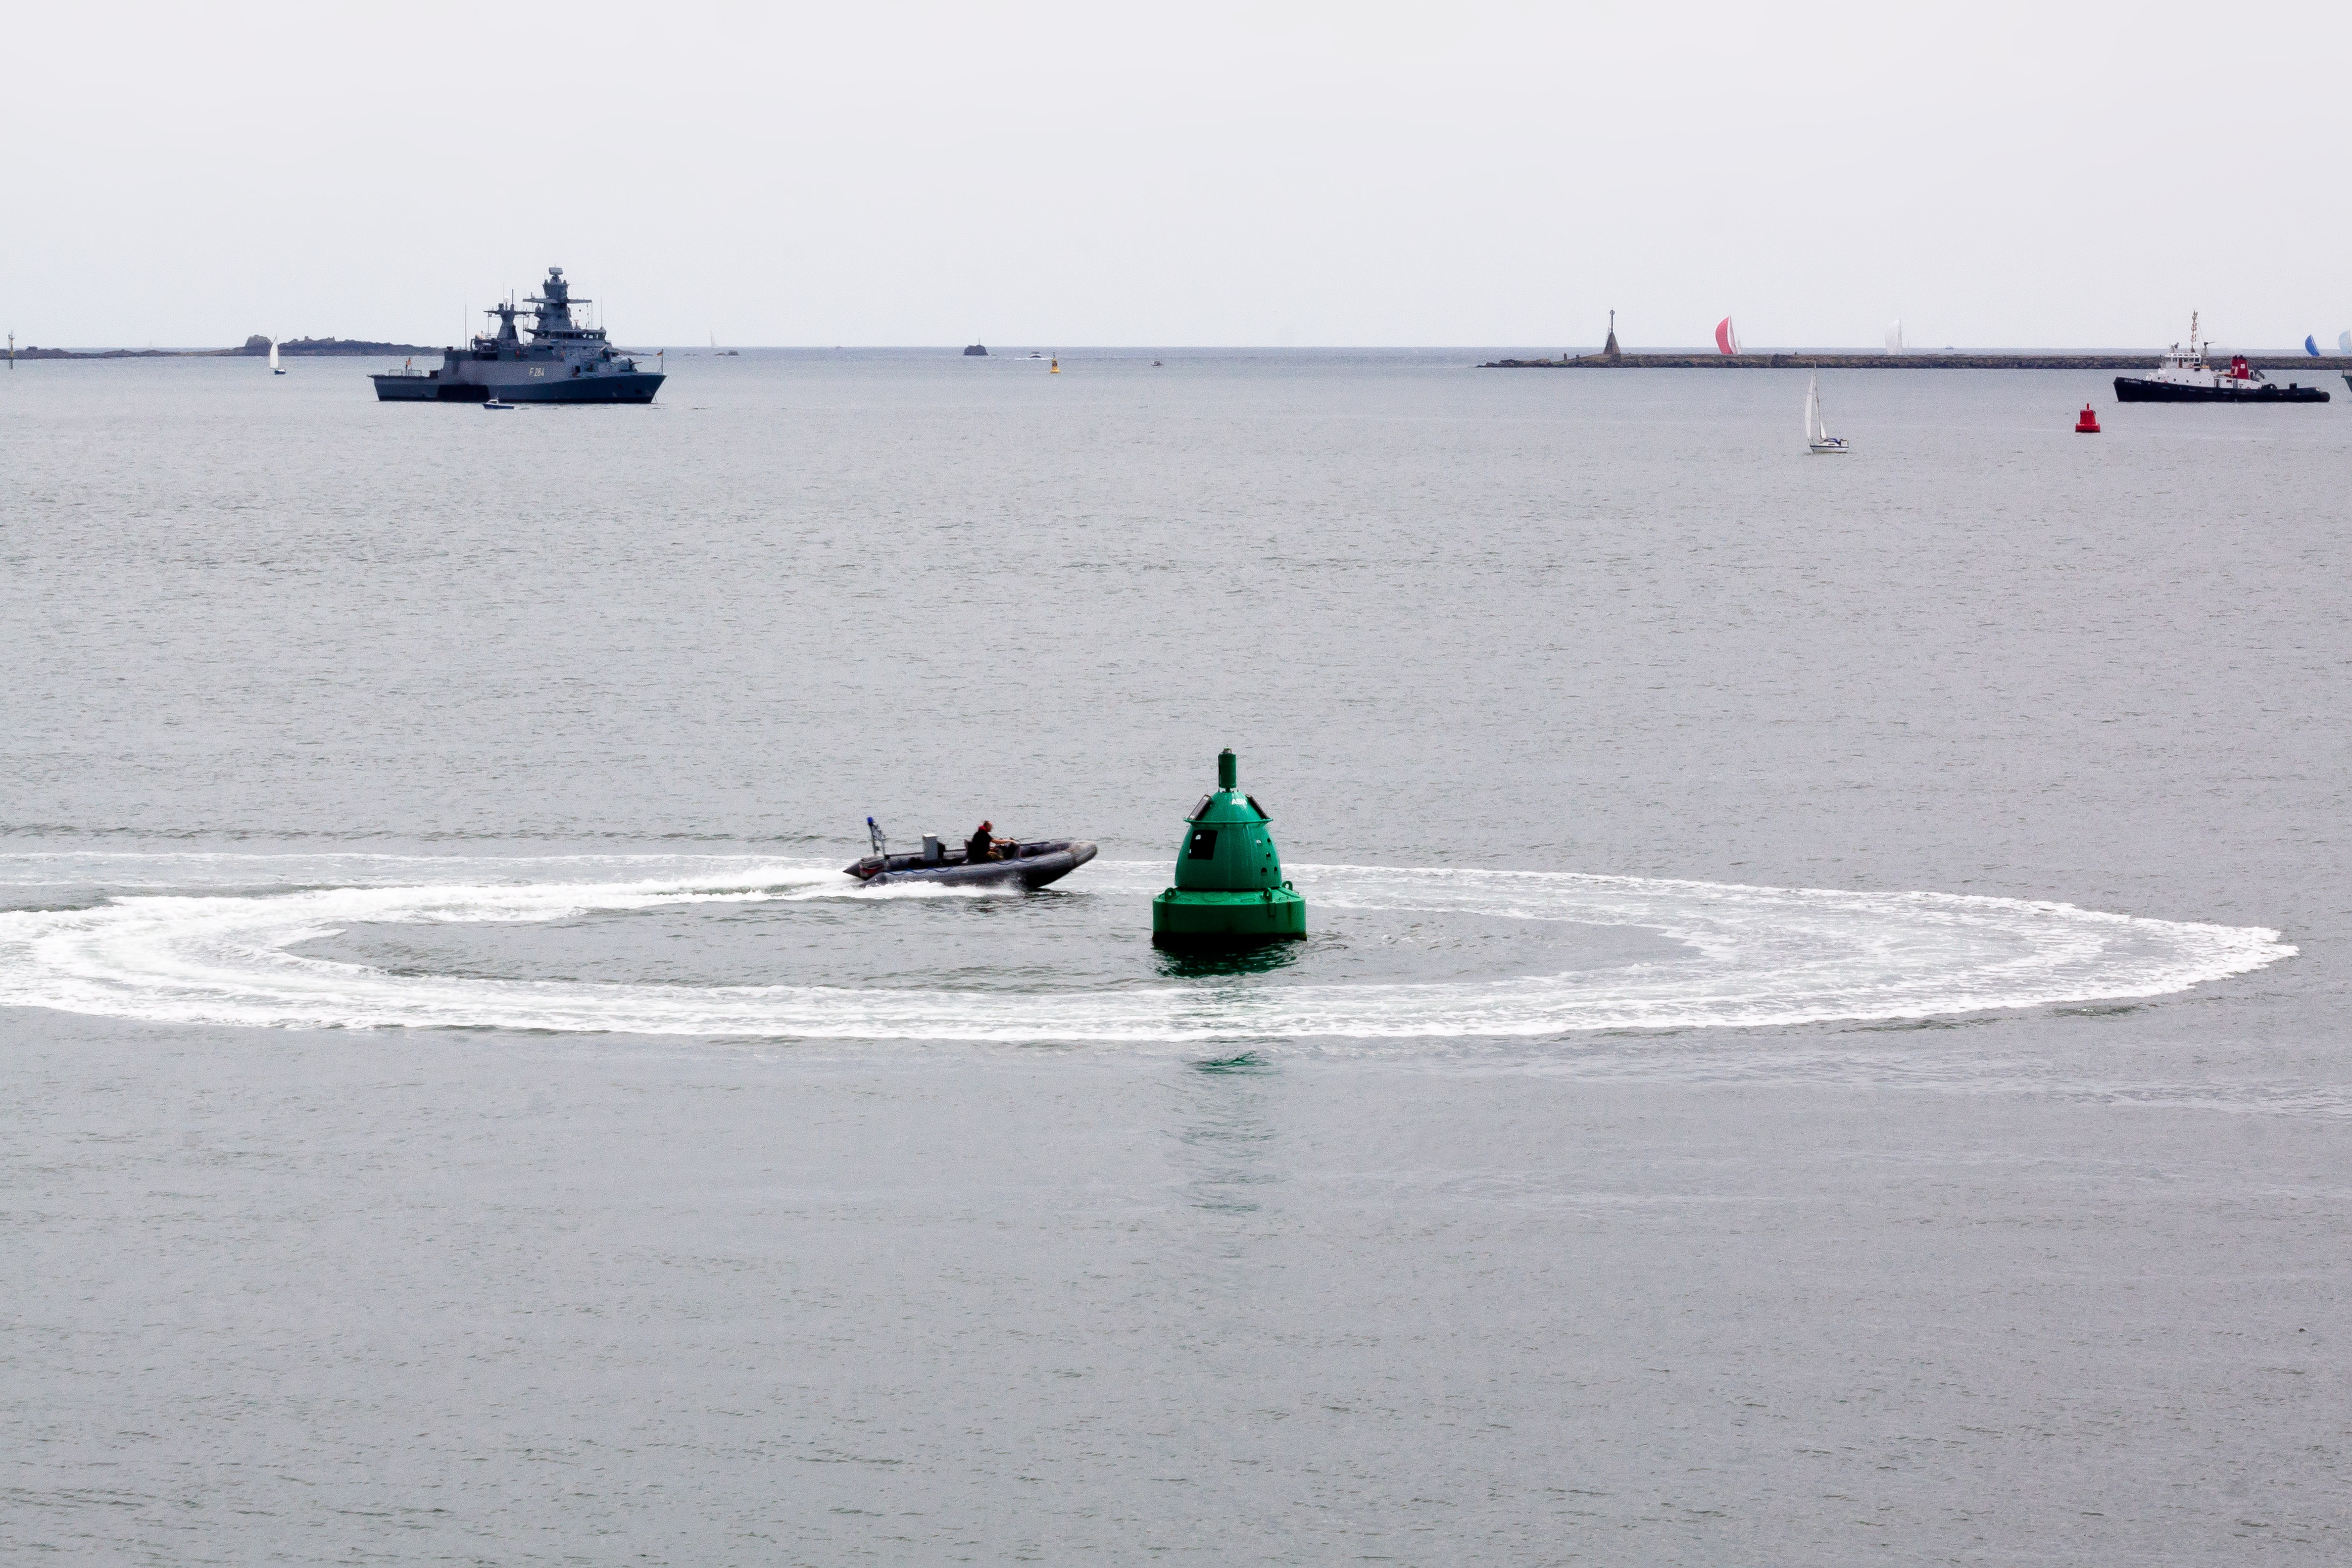
sea, coast, boat, reed, green, vehicle, bay, england, ferry, district, boating, watercraft, orbit, boje, dinghy, harbour entrance